Wutong Mountain

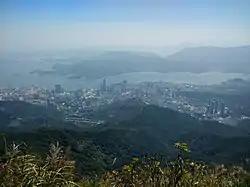
Mountain View of Mirs Bay

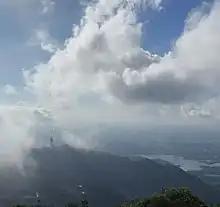
Wutong Clouds

With an area of , founded in 1989 and situated in central south part of Shenzhen, Mount Wutong National Park nears the Mirs Bay of South China Sea in the east, connects Hong Kong in the south, borders on Shenzhen Reservoir in the west, approaches the secondary boundaries of the pre-Shenzhen Special Economic Zone in the north. With range of green hills, Wutong Mountain rises gradually from west to east. There are three main peaks, namely Small Wutong, Bean Curd Head and Big Wutong, which are called "Three Towering Peaks" in history. With an attitude of , Great Wutong is the highest peak in Shenzhen. The majestic mountain reflects the vast Mirs Bay and matches the cloud which changes irregularly. It connes Hong Kong with streams and mountains. Known far and wide, Wutong Mountain has a long history. "Wuling Heavenly Pound" had been praised as one of eight sceneries in Xin'an County in history. Now, "Wutong Clouds" has been listed as one of eight new sceneries of Shenzhen for its capricious and magic scenery.